Great Chesapeake Bay Hurricane of 1769

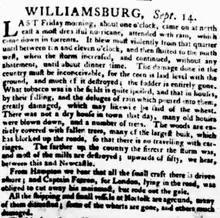
Excerpt of report on the hurricane in "The Virginia Gazette" (September 14, 1769)

The storm likely made landfall near Brunswick Town in the southern part of North Carolina, where it destroyed the courthouse. The storm caused significant damage in New Bern, North Carolina as tides rose 12 feet above normal. Governor William Tryon of North Carolina speculated that a "a blazing Planet or star" that passed through the sky in August may have been the cause of the storm. Though not the cause, of course, this may have been the Great Comet of 1769.